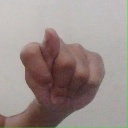
अक्षर: ट